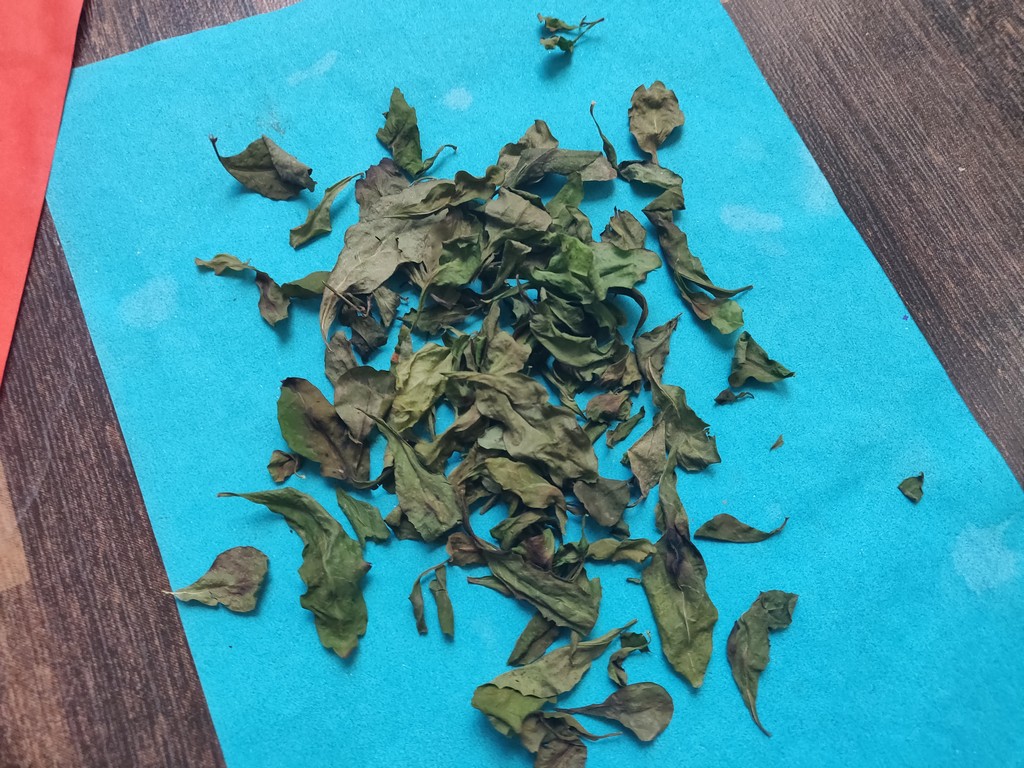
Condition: Dried
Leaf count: multiple
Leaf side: unknown